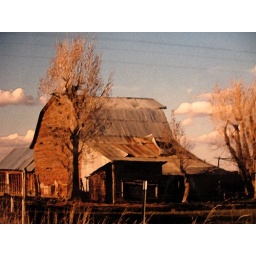
Another hot day, in this area everything turns red or orange at twilight.